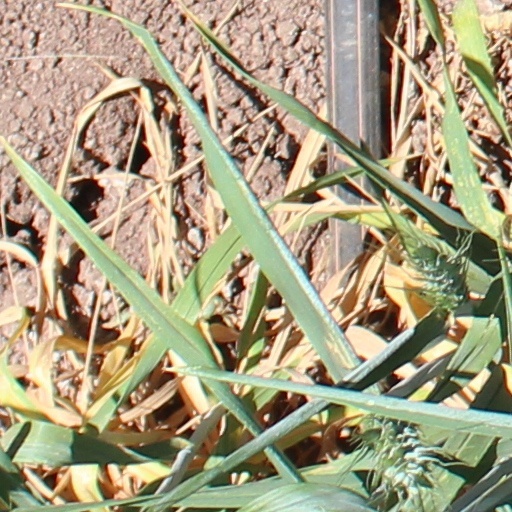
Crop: wheat